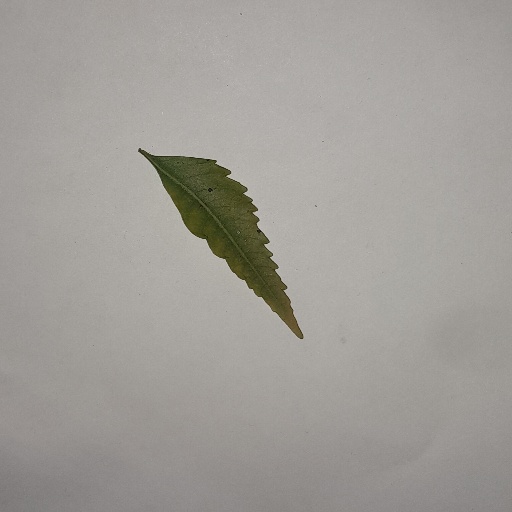
Species: Neem
Leaf condition: Yellow Leaf